Casablanca Fair of 1915

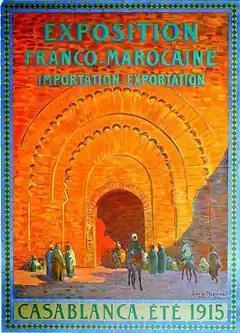
Original poster advertising the fair

The Casablanca Fair of 1915 (also known as the 1915 Casablanca Franco-Moroccan Fair or ) was a commercial exposition held by the French authorities at Casablanca in the protectorate of Morocco from 5 September to 5 November 1915. It was intended to encourage better economic ties between France and Morocco and as a demonstration of French power in the region. Goods from across Morocco were displayed at the fair and allowed French scholars to assess the state of the craft industry in Morocco. Their findings resulted in the establishment of training centres for Moroccan craftsmen in an attempt to encourage the industry.